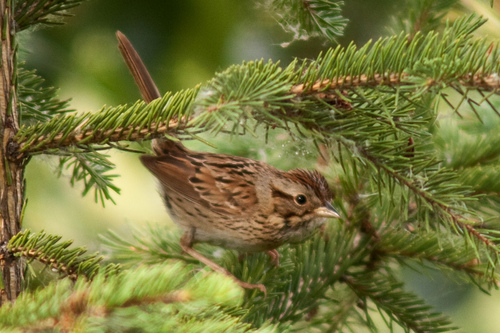
this little bird is covered in light brown feathers, with dark brown stripes on the crest, superciliary, and wings.
this is a small spotted brown bird with a long tail that usually points up.
this bird has black eyes, a greyish beak, greyish feet and tarsus, a light brown head with dark brown crown and supercilary.
a bird with a small triangular bill, ruffled brown crown, and black spots on its brown breast.
this is a small brown bird with black accents, a long tail feather and a small pointed bill.
this bird is brown with black and has a long, pointy beak.
this is a brown and tan bird with a long narrow tail.
a small light brown bird with dark brown streaks on its head and a tiny beak.
the bird has a spotted brown belly and short bill.
this bird has a brown crown, brown primaries, and a brown belly.
Species: Lincoln Sparrow